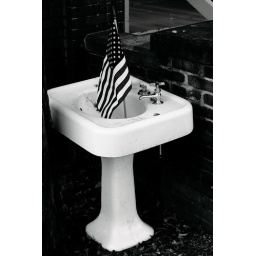
An American flag stuck in the drain of a sink outside a house on W. Beaver Ave. in State College, PA.